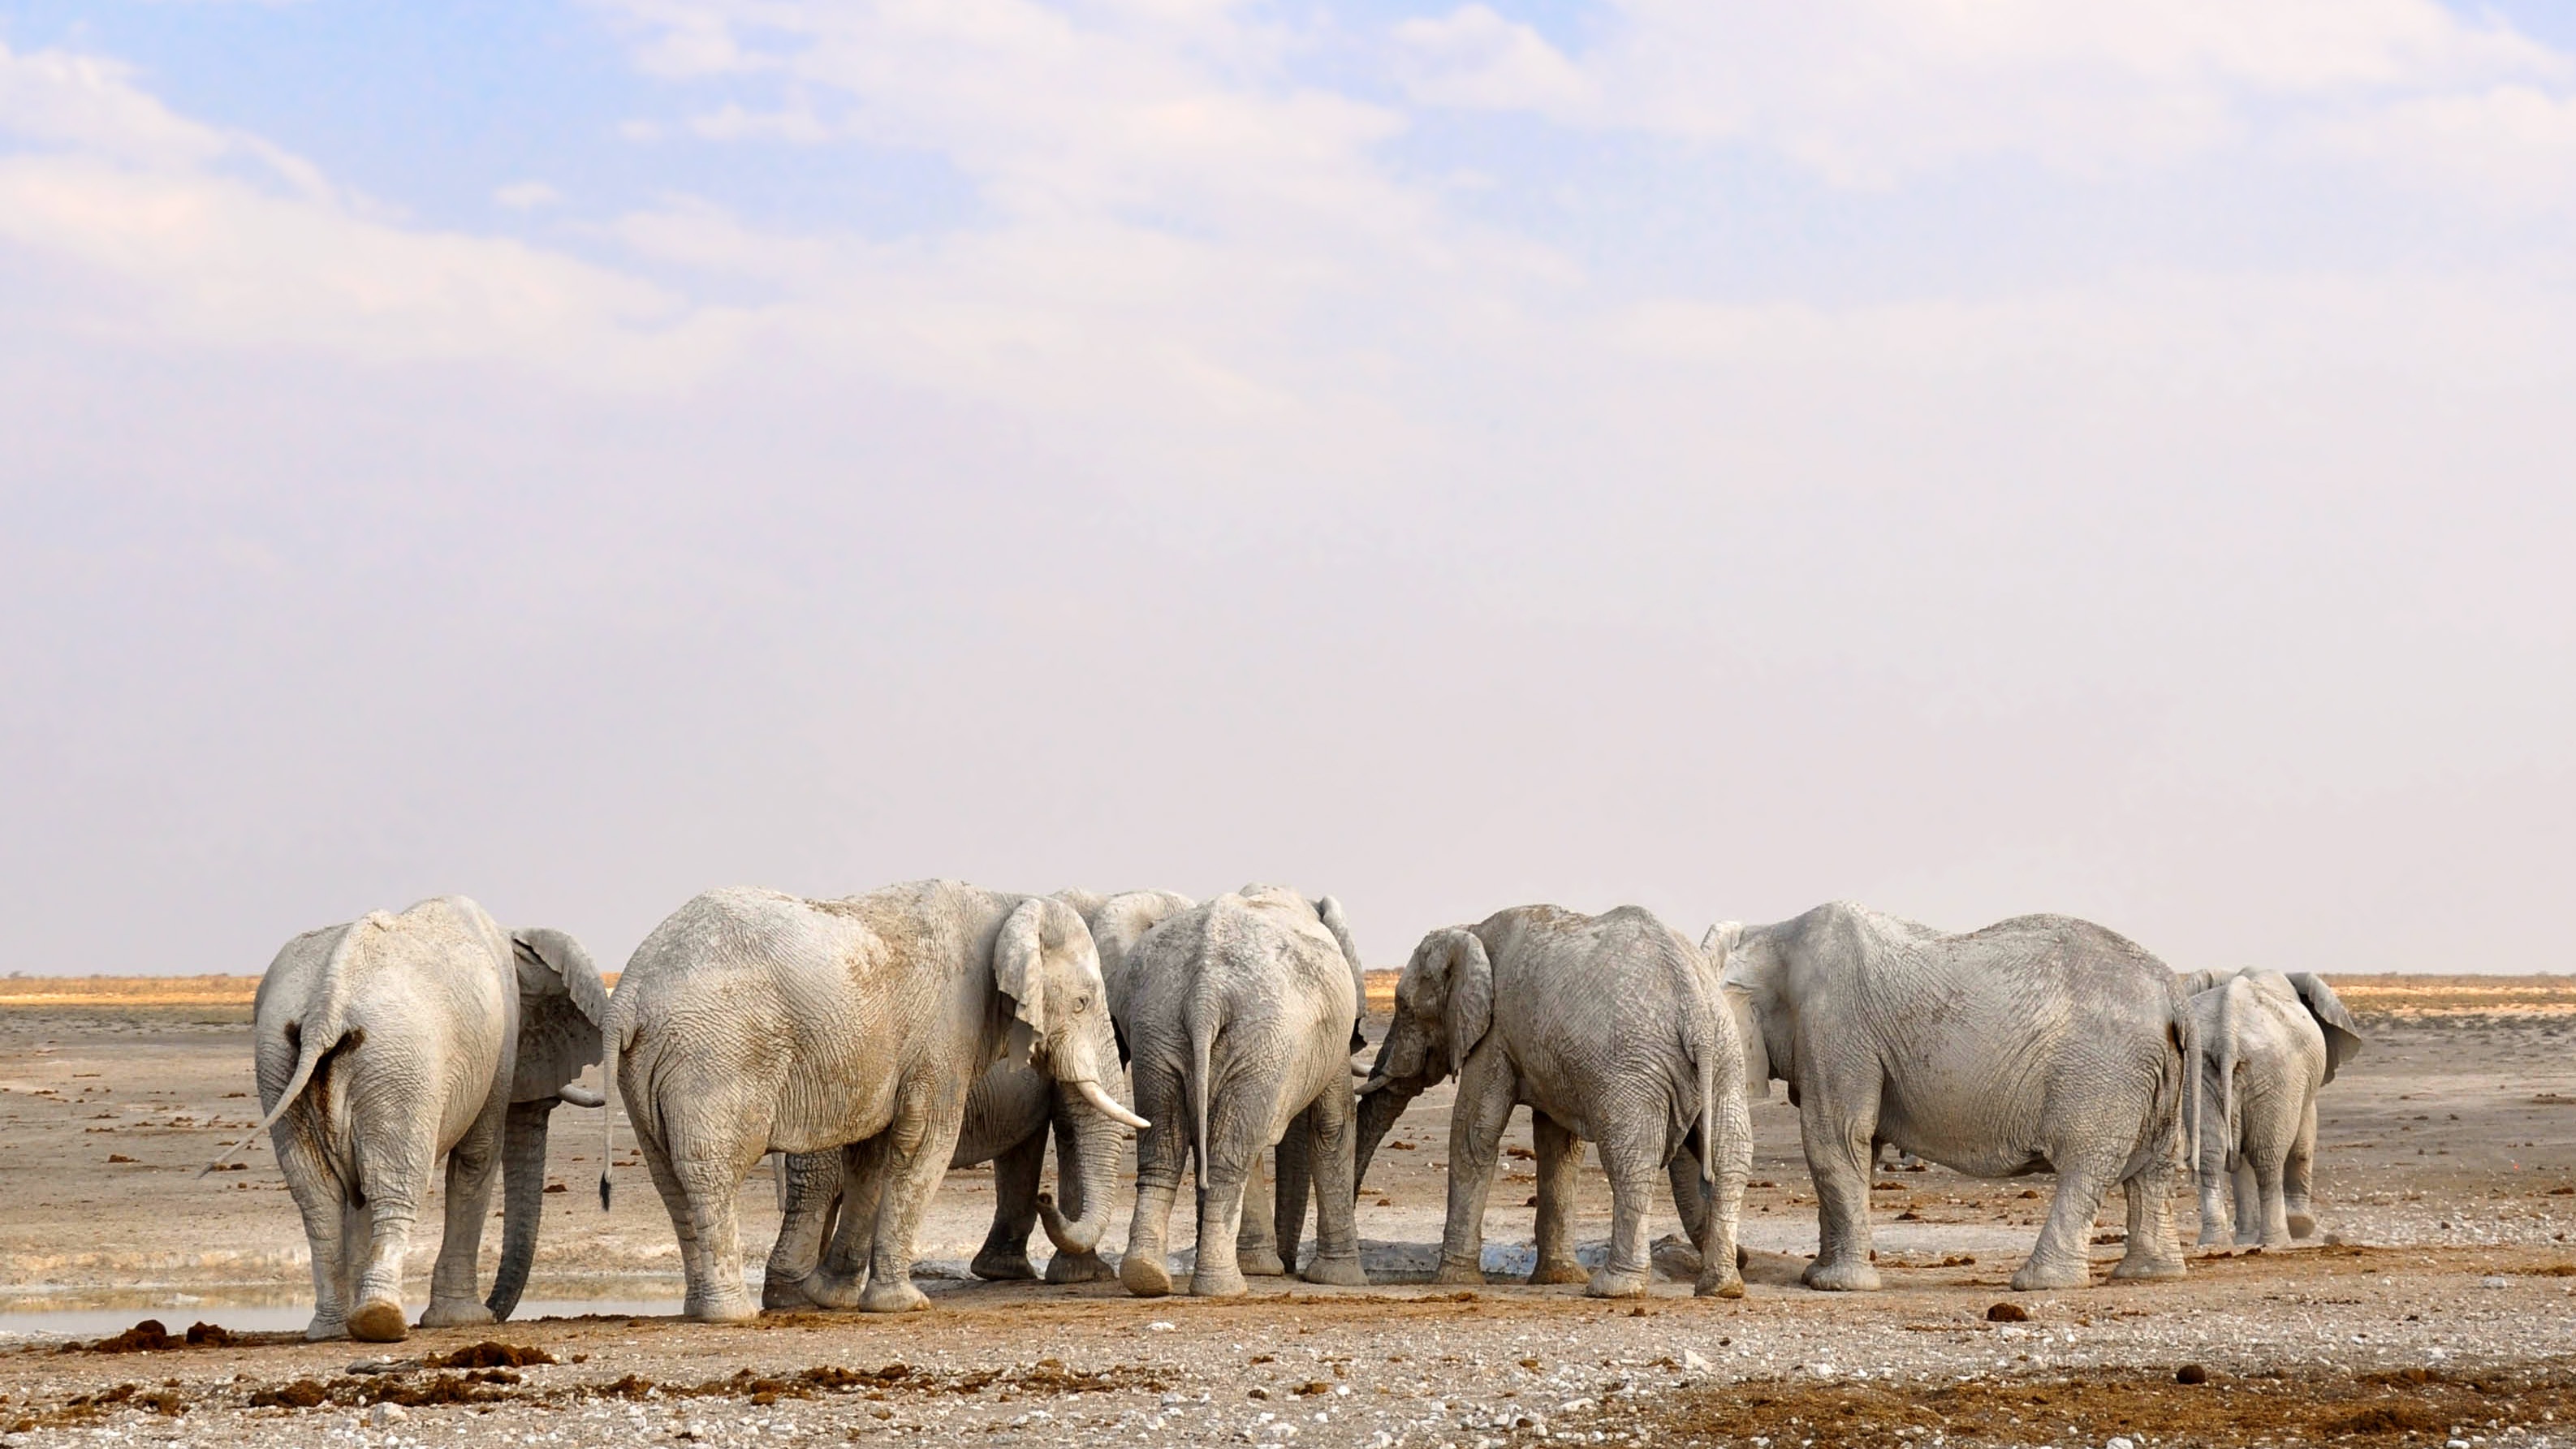
nature, adventure, animal, dry, wildlife, herd, africa, mammal, national park, fauna, savanna, plain, elephant, grassland, safari, herd of elephants, namibia, heiss, african bush elephant, indian elephant, african elephant, elephants and mammoths